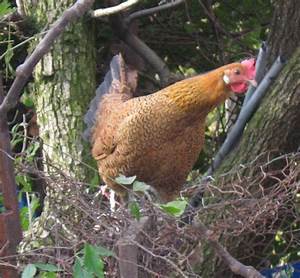
Label: gallina